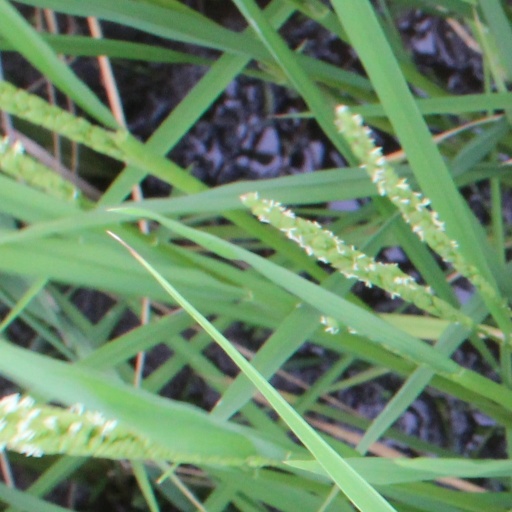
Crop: rice